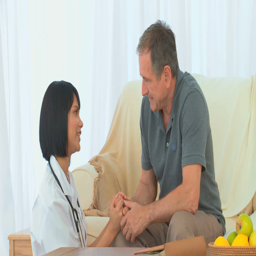
nurse talking with her patient in the living room